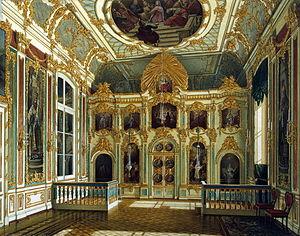
L'église de la Présentation de Jésus au Temple ou Petite église du Palais d'Hiver est une maison-église du Palais d'Hiver à Saint-Pétersbourg. L'architecte en est Bartolomeo Rastrelli, qui la réalise en 1768, mais après l'incendie du Palais d'Hiver en 1837, c'est l'architecte Vassili Stassov qui dirige sa reconstruction.